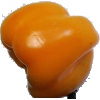
Label: yellow_pepper